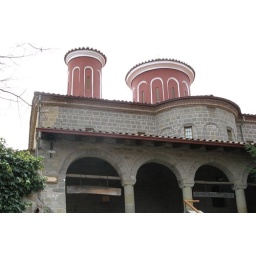
The building housing the church within the monastery.